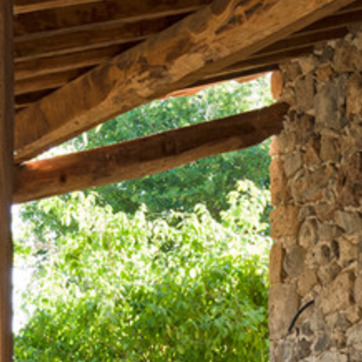
Material: foliage